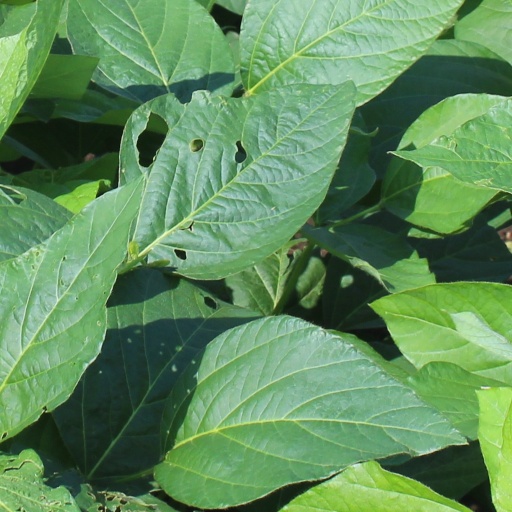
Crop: soybean